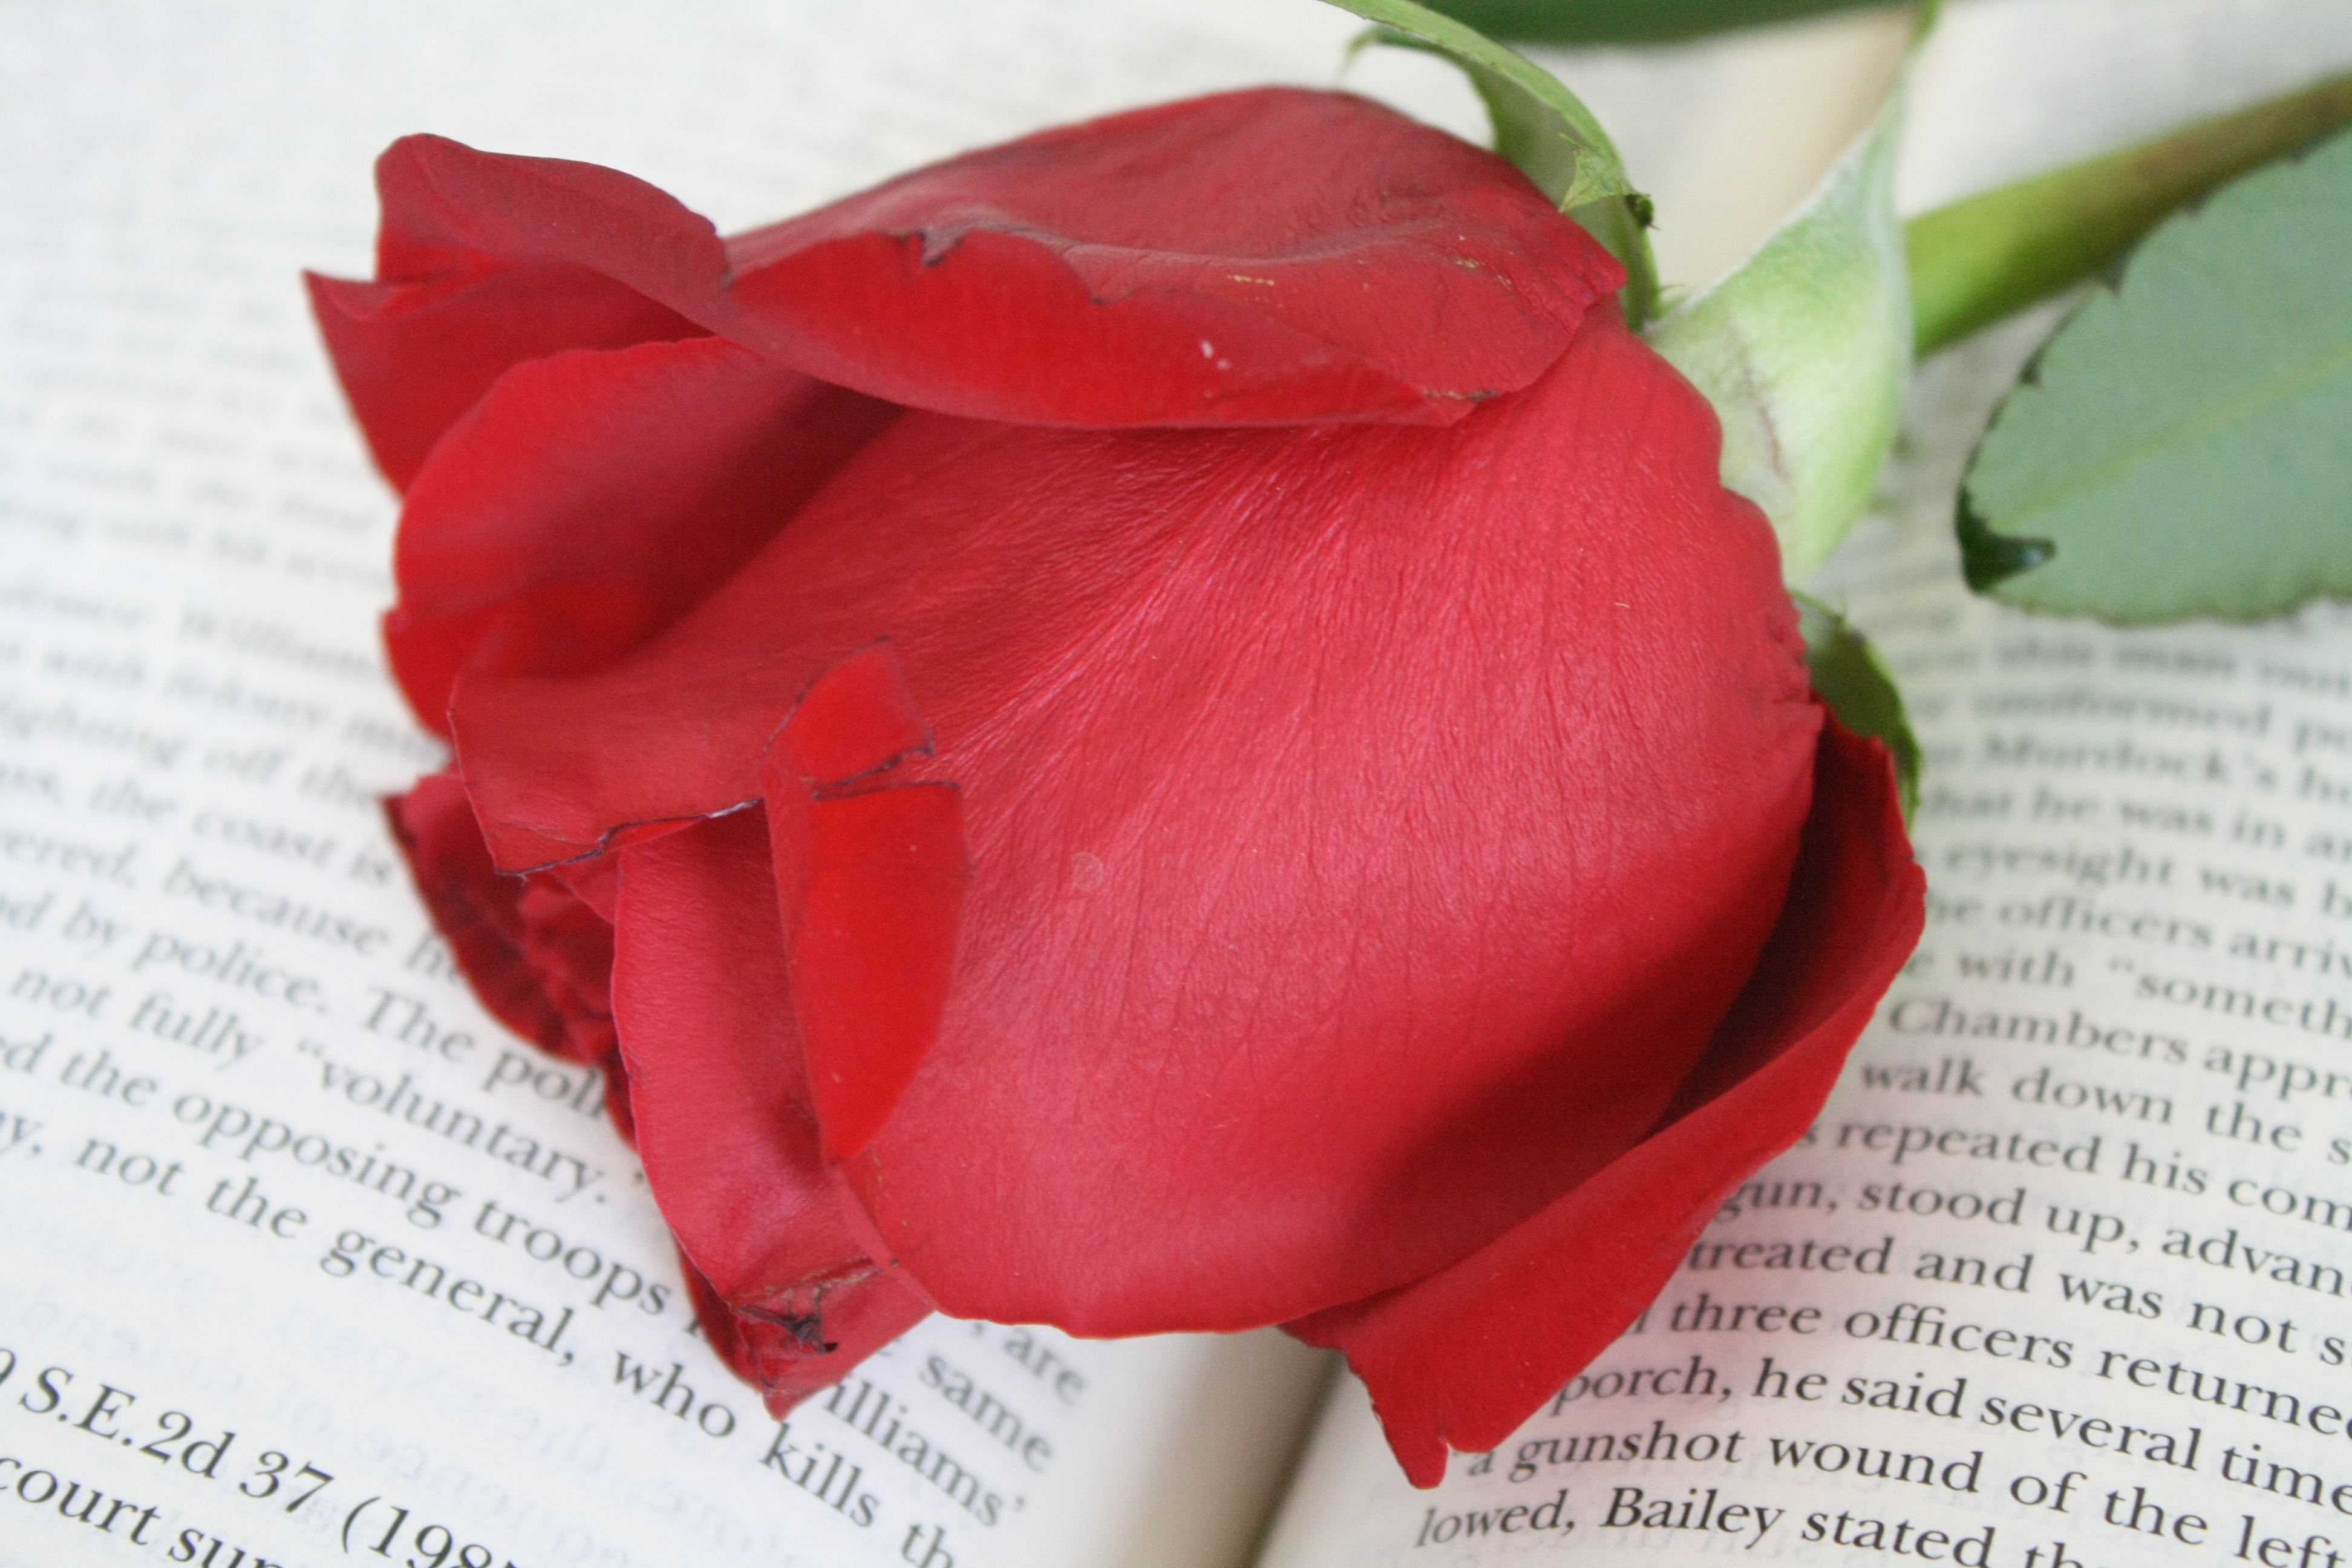
book, plant, flower, petal, rose, red, pink, macro photography, flowering plant, garden roses, rose family, land plant